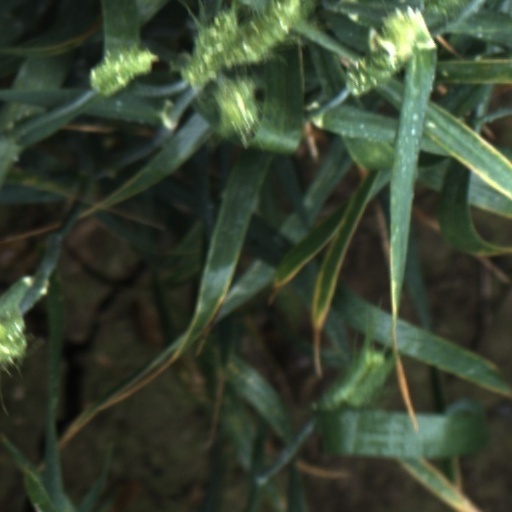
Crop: wheat